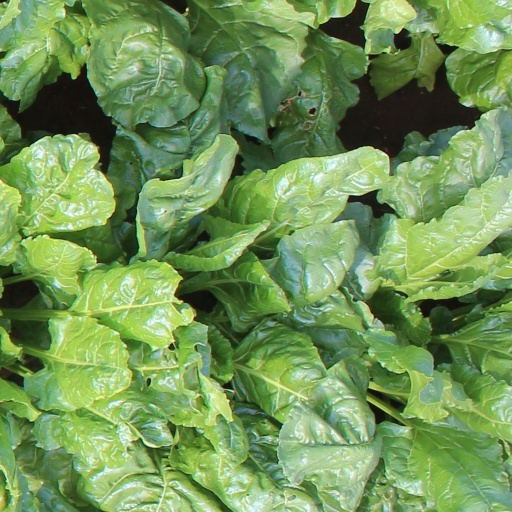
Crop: sugar beet